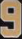
Number: 9